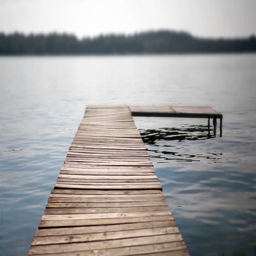
shot of a wooden dock extending out into the water on a lake